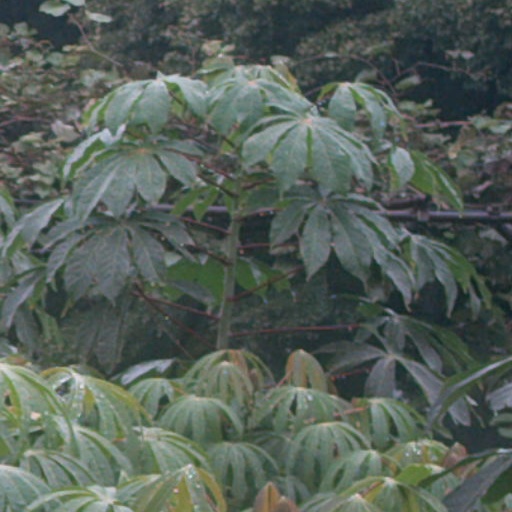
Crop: cassava